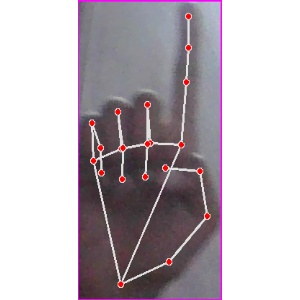
अक्षर: क